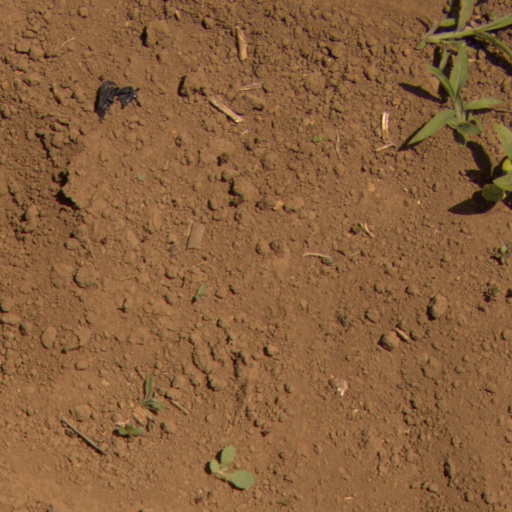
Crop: Jerusalem artichoke